Baháʼí World Centre buildings

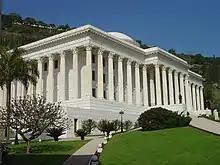
Seat of The Universal House of Justice.

The Seat of the Universal House of Justice is a large building located in Haifa, Israel, where the Universal House of Justice operates. It includes the chamber where the Universal House of Justice holds its meetings as well as a reception concourse, banquet room, reference library, and a few other offices of the Baháʼí World Centre.